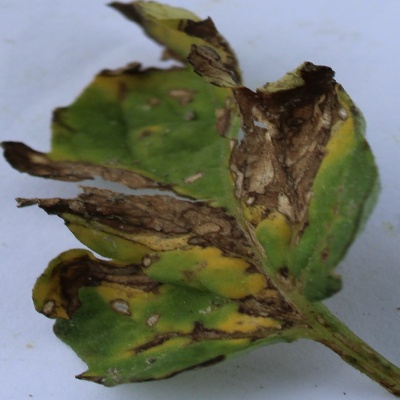
Crop: Tomato
Condition: leaf blight